Jurgita Šiugždinienė

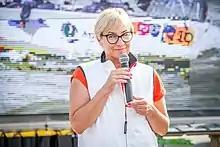
Šiugždinienė in 2021

Jurgita Šiugždinienė (born 1 March 1972) is a Lithuanian politician, a former Member of the Seimas for Šilainiai constituency, Minister of Education, Science and Sports and former Kaunas City Councillor.